Aiyarappar Temple

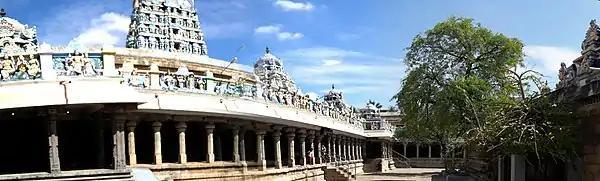
Panoramic view of the temple

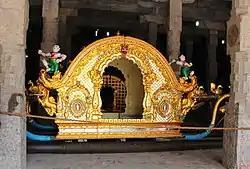
The decorated palanquin used during the festival

The divine bull Nandi was born in this temple and became the mount of lord Shiva.The divine wedding of Nandi and Suyasayambikai was held at Thirumazhapadi Vaidyanathaswamy temple in Ariyalur district of Tamil Nadu. This is celebrated as Saptha Stanam festival which includes seven Shiva temples of the region. The "sapthasthanam" festival is conducted at Tiruvaiyaru during April every year. As per Hindu legend, it is the wedding festival of Nandikeswara, the sacred bull of Shiva on the Punarpoosa star during the Tamil month of "Panguni". The festival deity of Aiyarappar temple of Thiruvaiyaru is carried in a decorated glass palanquin along with the images of Nandikeswara and Suyasayambikai to the temples in Thirupazhanam, Thiruchottruthurai, Thiruvedhikudi, Thirukandiyur and Thirupoonthurthi. Each of the festival deities of the respective temples mounted in glass palanquins accompany Aiyarppar on the way to the final destiny, Thillaistanam. There is a grand display of fireworks in Cauvery riverbed outside Thillaistanam temple. The seven palanquins are carried to Aiyarappar temple in Thiruvaiyyaru. Hundreds of people witness the convergence of seven glass palanquins carrying principal deities of respective temples from seven places at Tiruvaiyaru. The devotees perform "Poochorithal" (flower festival) in which a doll offers flowers to the principal deities in the palanquins. After the "Poochorithal", the palanquins leave for their respective temples.